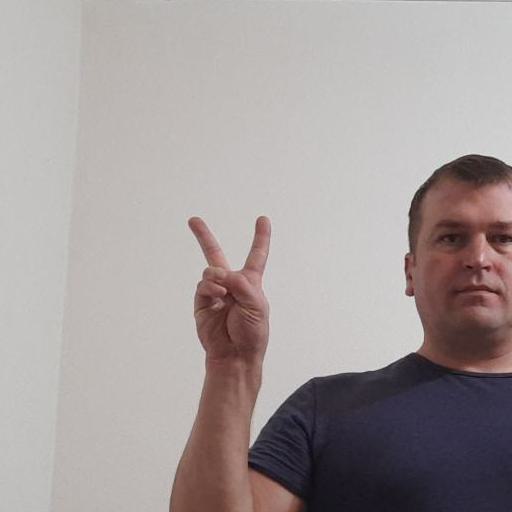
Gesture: peace